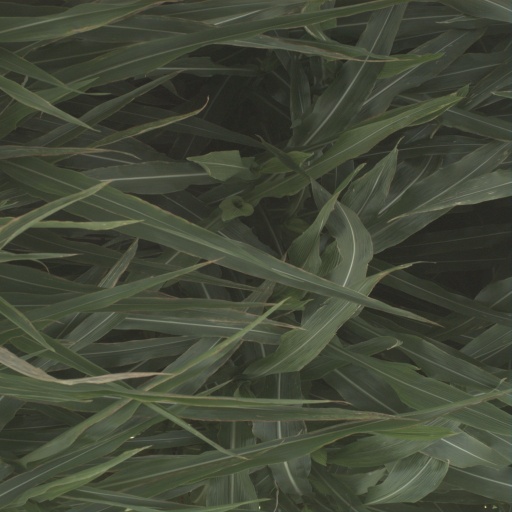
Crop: sorghum